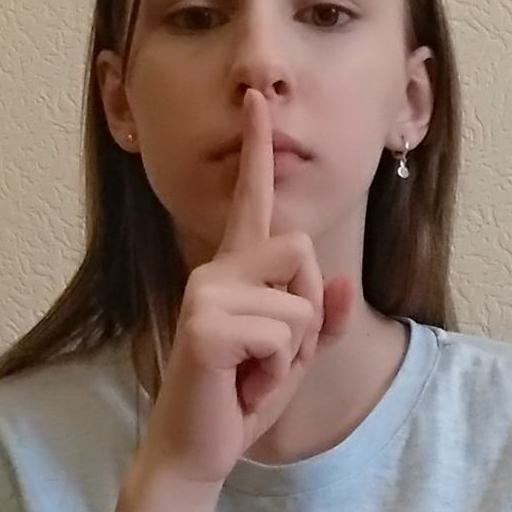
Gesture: mute